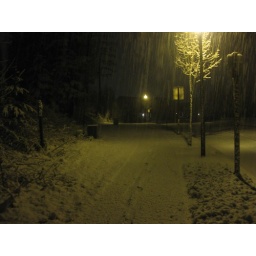
Snow illuminated by a street light as I trudge my way to the bus stop.